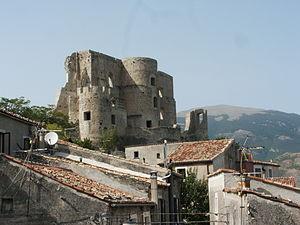
Morano Calabro est une commune de la province de Cosenza, dans la région de Calabre, en Italie.
L'association I Borghi più belli d'Italia est née en mars 2001 sous l'impulsion de Conseil du tourisme de l'ANCI.